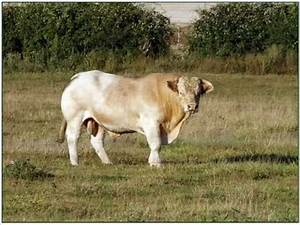
Label: cow